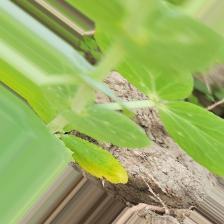
Label: Powdery Mildew